Pomeroy, New South Wales

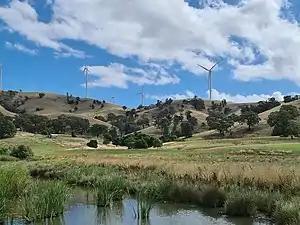
Wollondilly River in Pomeroy

Pomeroy is a locality on the border of Goulburn Mulwaree Council and Upper Lachlan Shire in New South Wales, Australia. It lies on the upper Wollondilly River, about 23 km northwest of Goulburn and 110 km northeast of Canberra. At the , it had a population of 115.